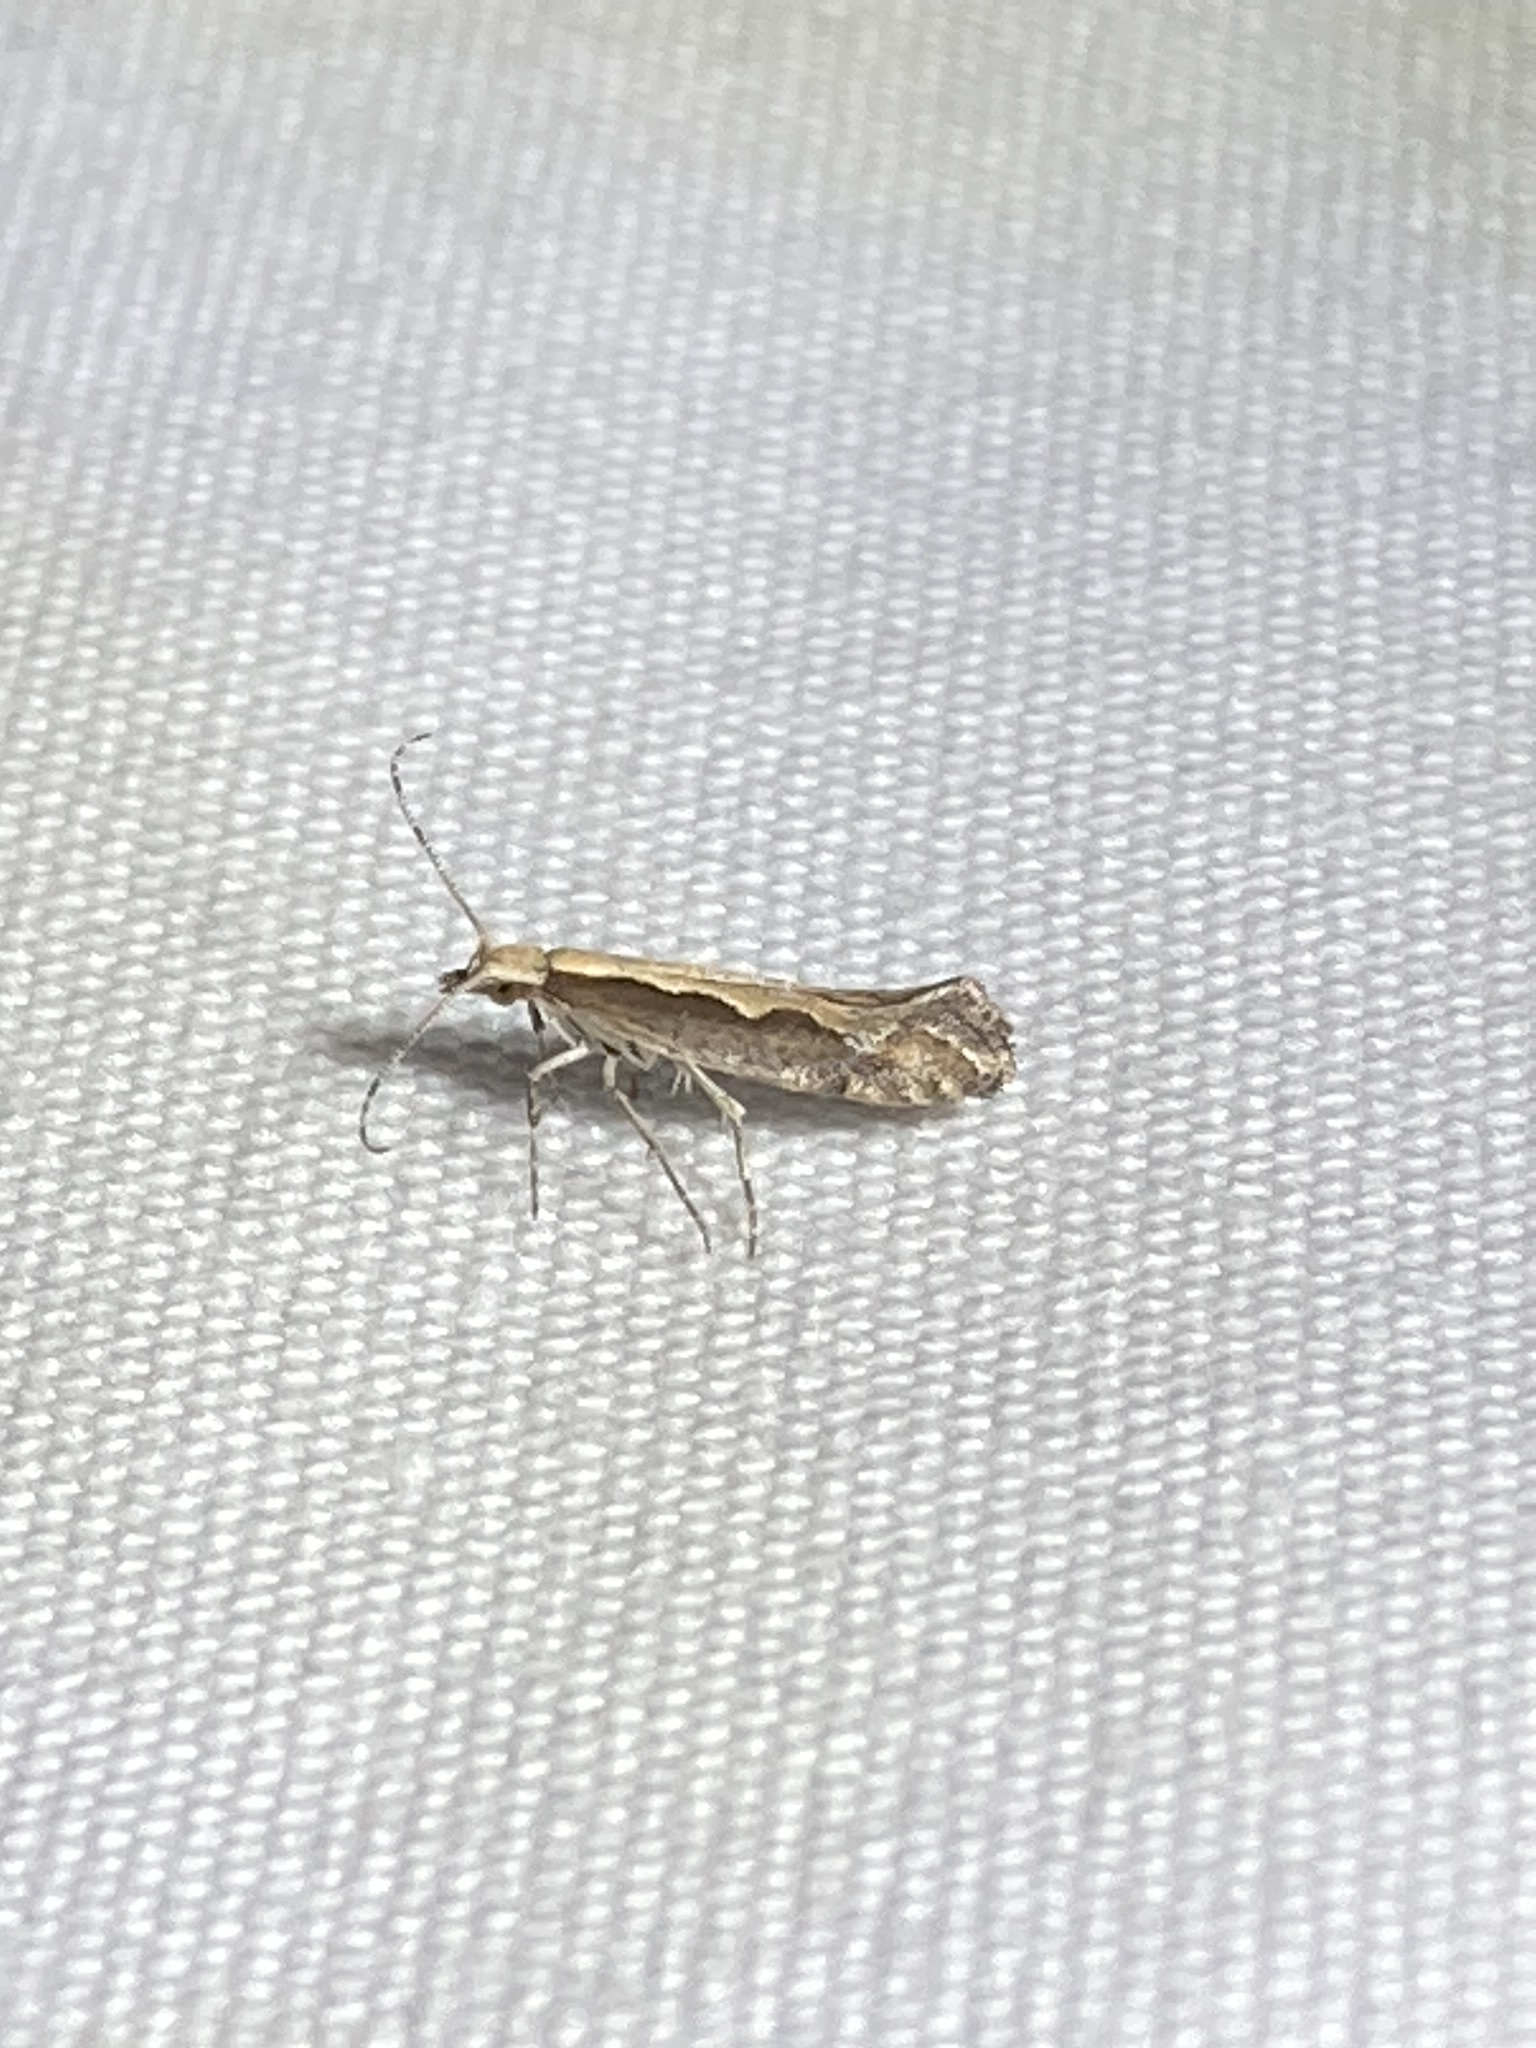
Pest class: diamondback_moth